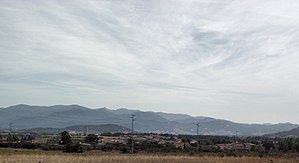
Villaperuccio
Villaperuccio er en by og en kommune i provinsen Sud Sardegna i regionen Sardinien i Italien. Byen ligger i 68 meters højde og har 1.101 indbyggere. Kommunen har et areal på 36,43 km² og grænser til kommunerne Narcao, Nuxis, Perdaxius, Piscinas, Santadi og Tratalias.